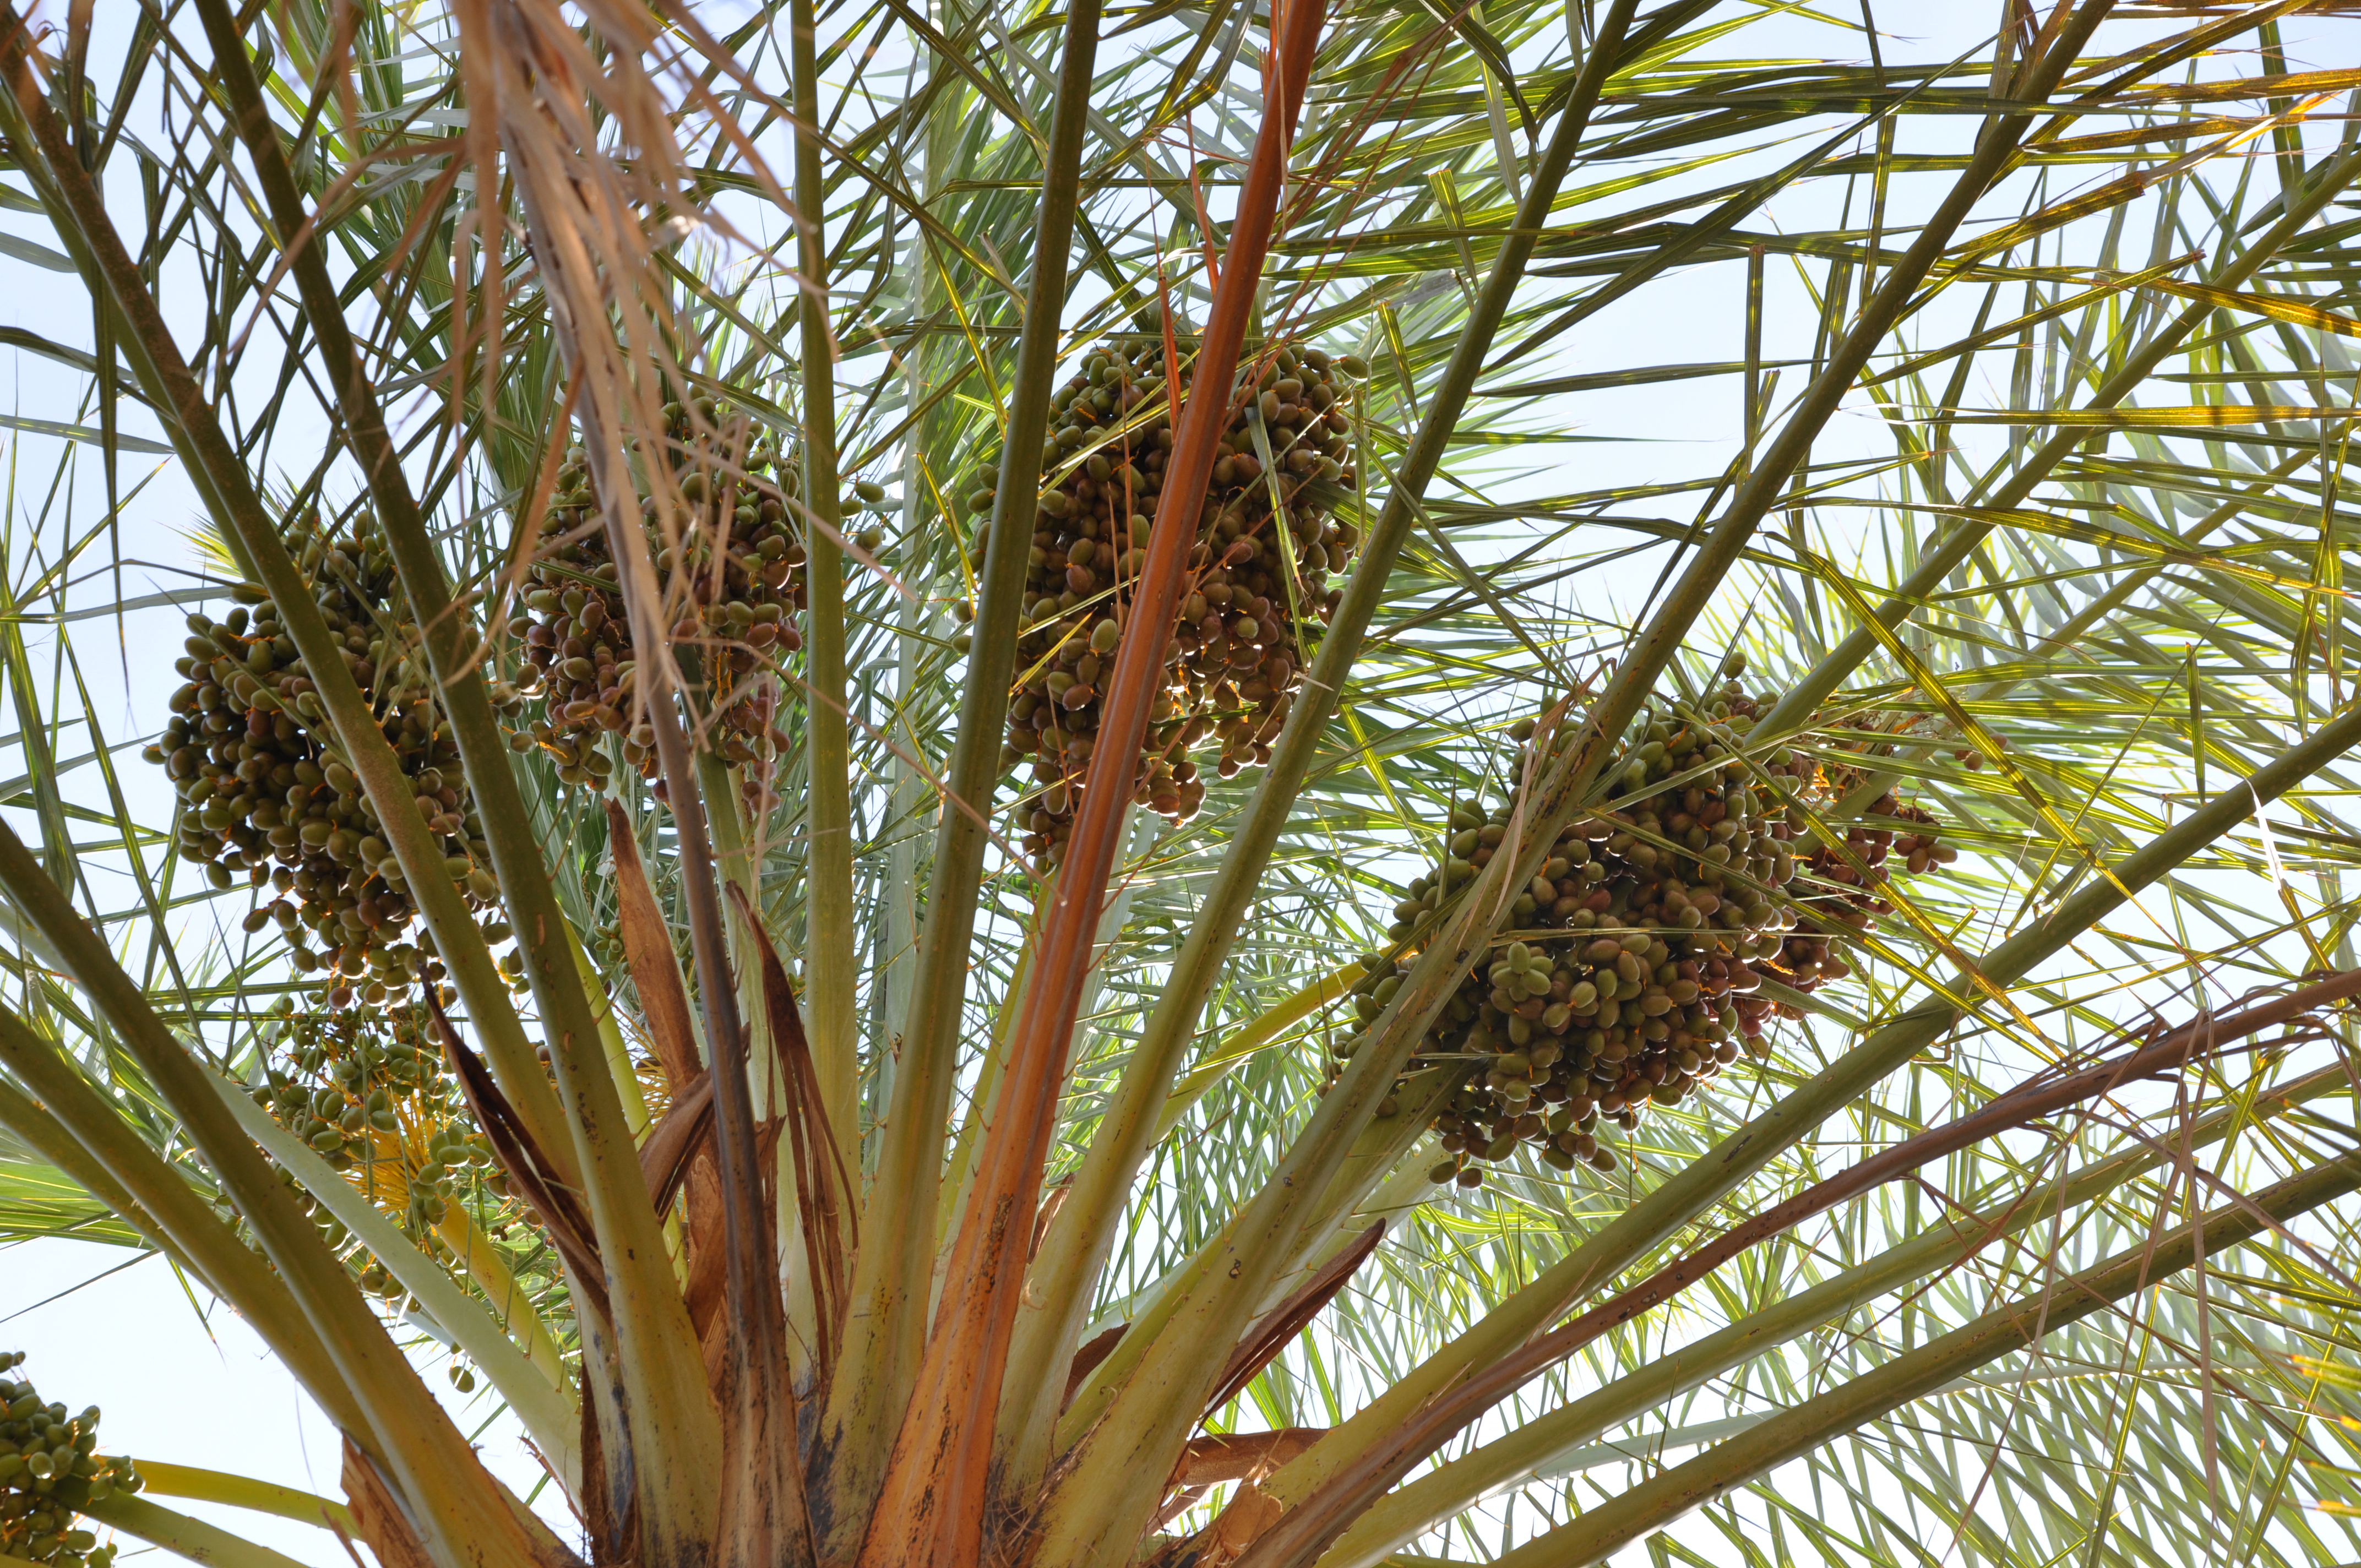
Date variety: bouisthami